Union City, Michigan

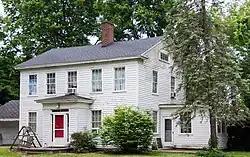
John D. Zimmerman House, built "c." 1840

The area was first surveyed by Robert Clark in 1826, and Isaiah Bennett purchased the first plot of land from the government in 1831. Justus Goodwin bought a large piece of Bennett's land in 1833, and he built a mill and became the first postmaster when a post office began operating on November 9, 1834. The post office was named Goodwinville. In 1835, E. W. Morgan platted the community and named it Union City. The post office was also renamed as Union City on January 23, 1840. The name was believed to come from the "union" of the Coldwater River and St. Joseph River that ran through the area. Union City incorporated as a village in 1866.